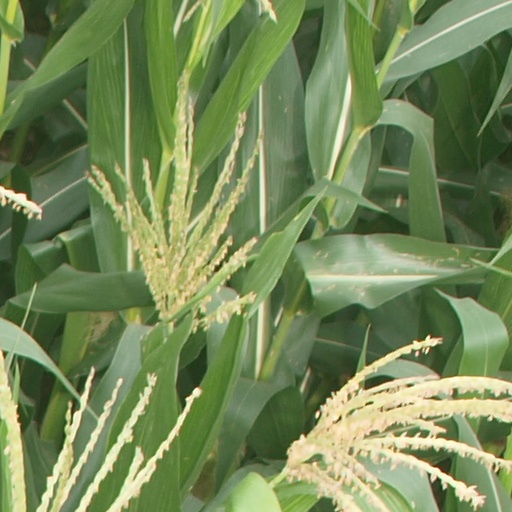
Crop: maize; corn